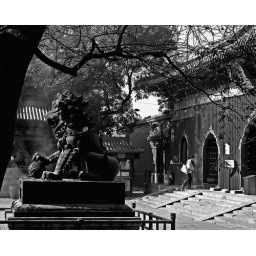
The male Foo Dog or lion of Buddha at the Lama Temple in Beijing